Pierre Virion

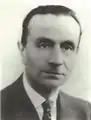
Pierre Virion 1899-1988

Pierre Virion (1899–1988) was a French journalist and promoter of the Judeo-Masonic conspiracy theory.